Cellular Dynamics International

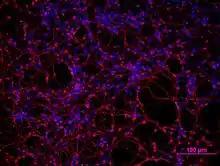
FCDI iCell Neurons with beta-III tubulin (a neuronal marker) stained red and nuclei stained blue with Hoechst

Prior to acquisition, the company then named Cellular Dynamics International, Inc. tendered an initial public offering in July 2013 under the ticker symbol ICEL. On March 30, 2015, Fujifilm Holdings Corporation announced an agreement to acquire Cellular Dynamics International for $307 million or $16.50/share on a fully diluted basis. The company was subsequently renamed Fujifilm Cellular Dynamics, Inc.